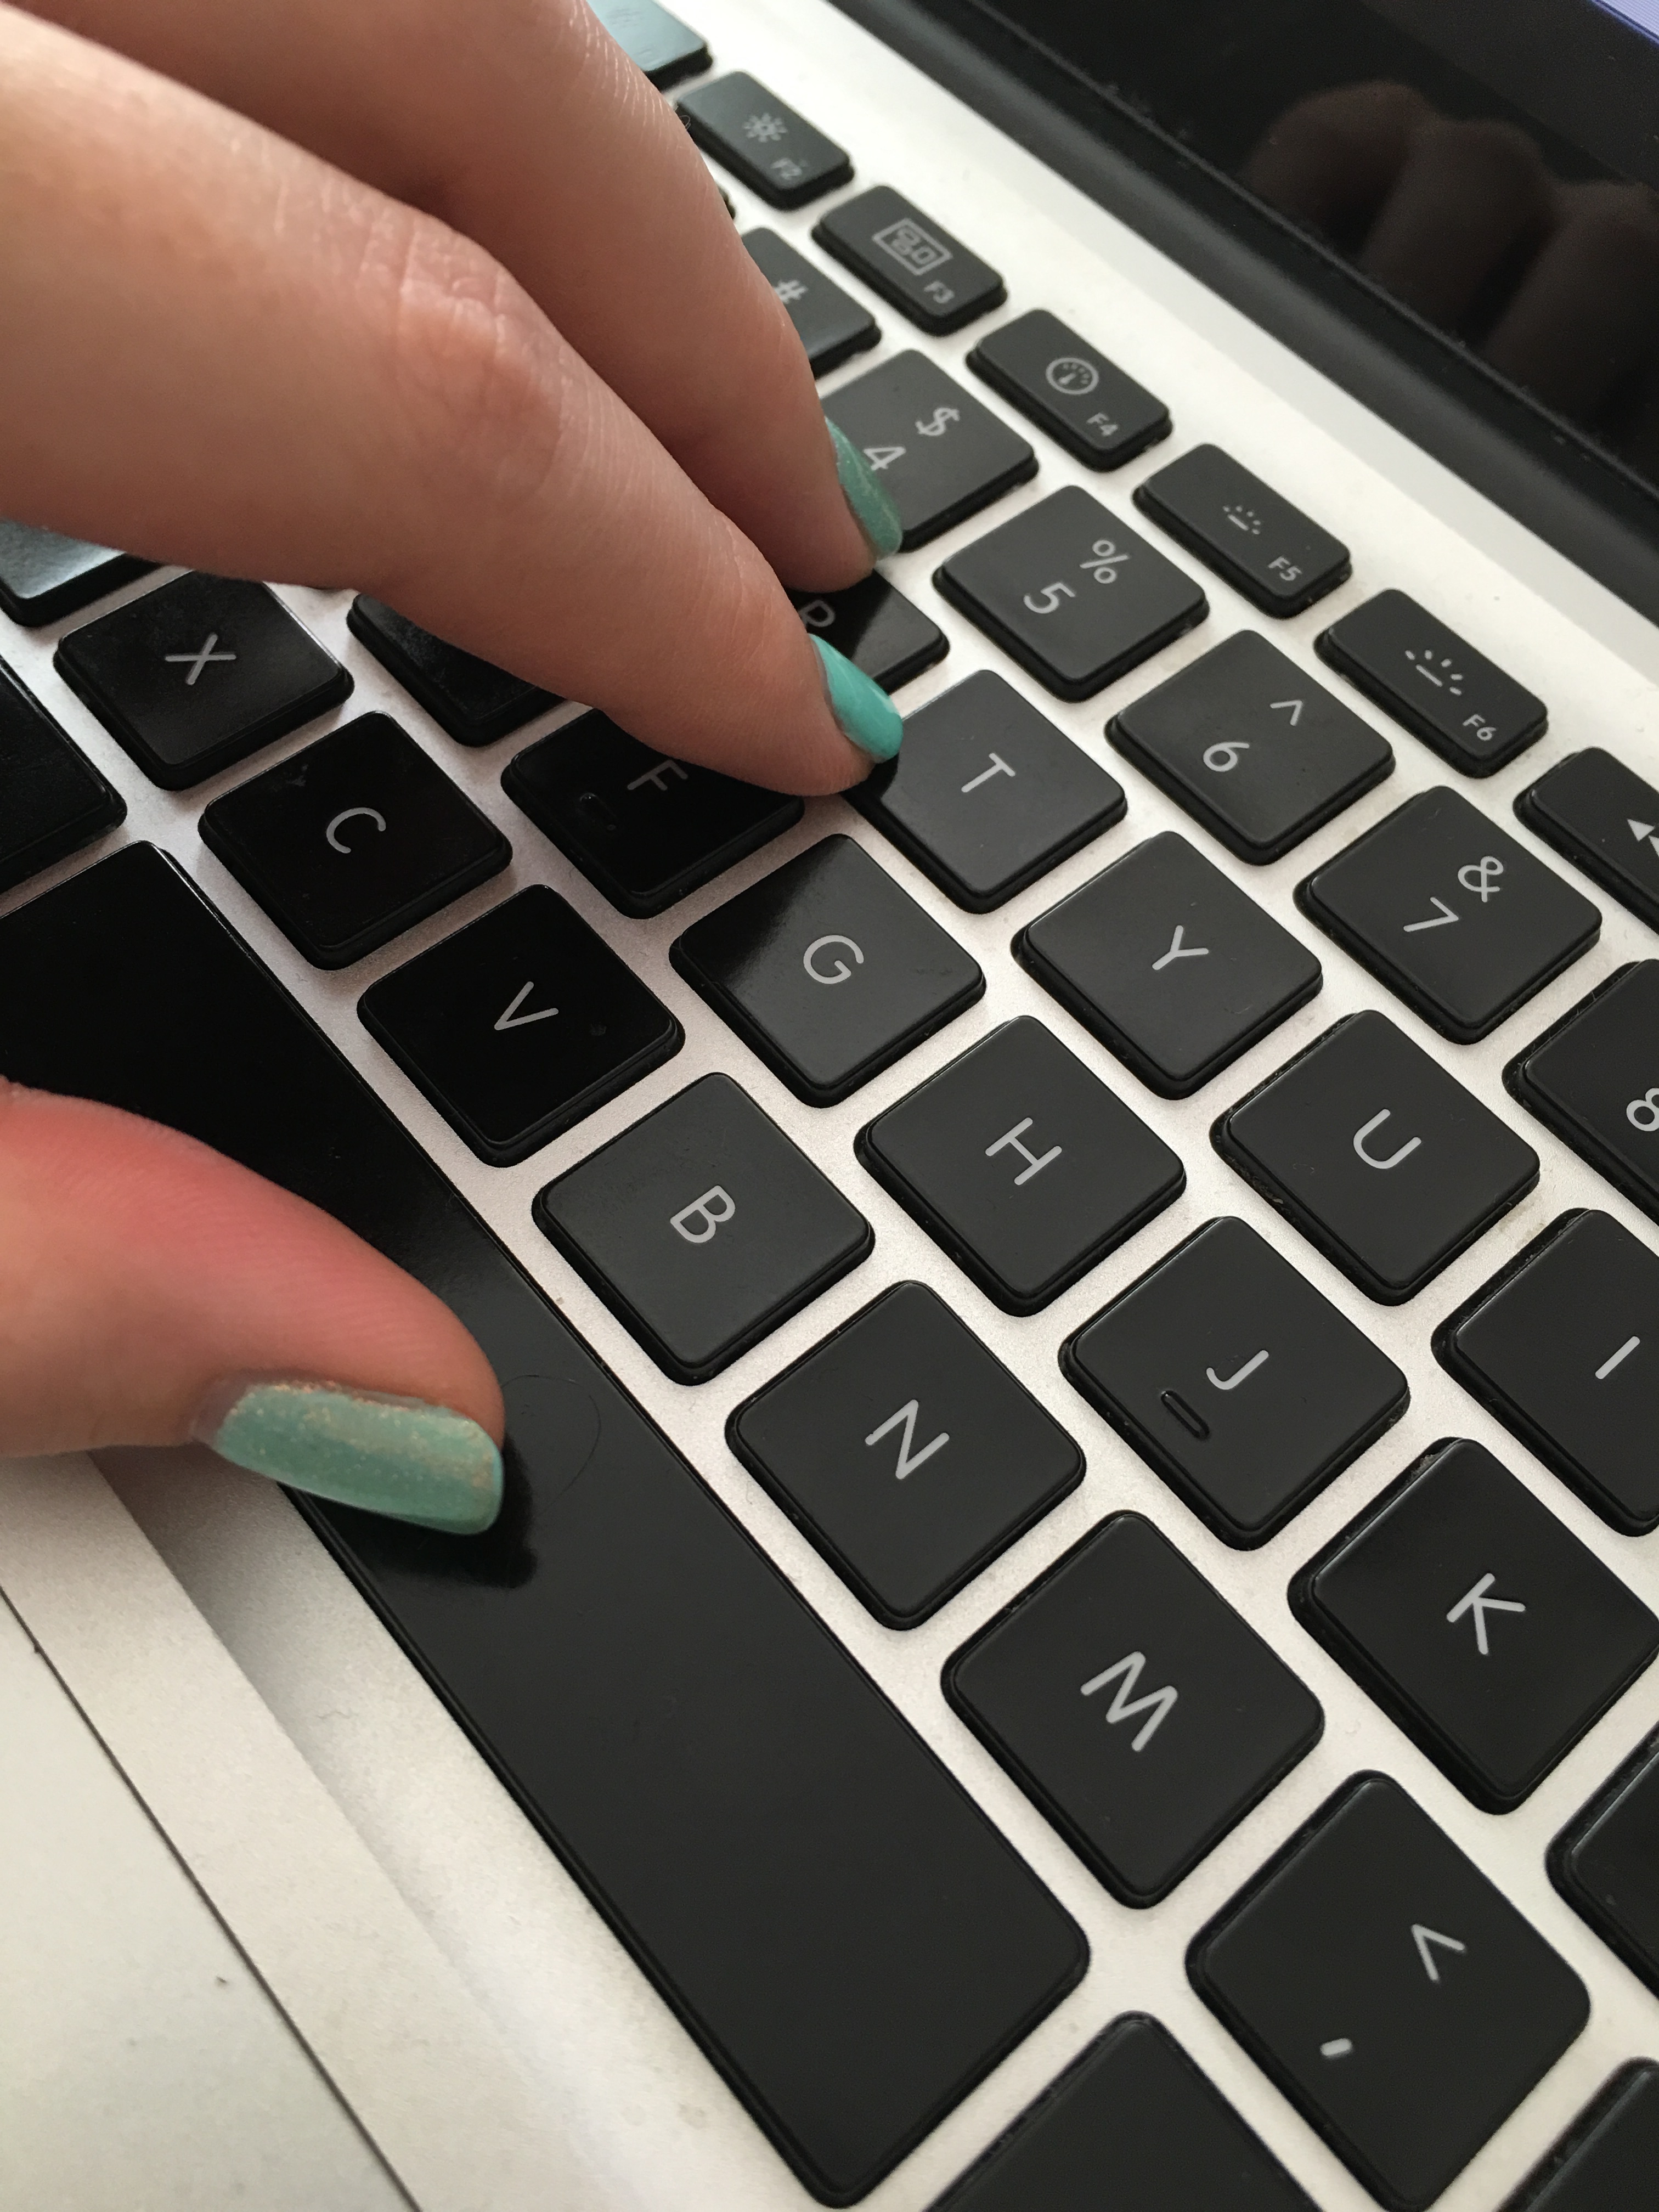
computer, writing, hand, keyboard, technology, number, finger, black, fingers, computer keyboard, musical keyboard, human action, office equipment, klawa, keyboard for